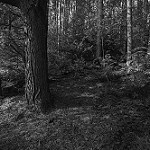
Label: B & W